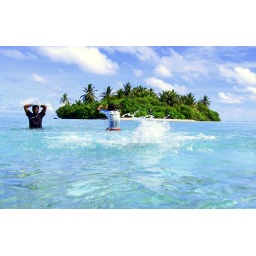
this splash of water is a waves of a big fish near my camera